Osowaw Junction, Florida

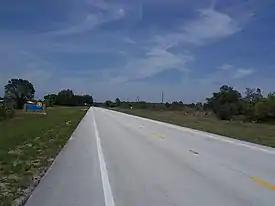
U.S. Route 441 as it runs through Osowaw Junction.

Osowaw Junction is a ghost town in Okeechobee County, Florida, United States located about 9 miles away from Yeehaw Junction. The current main road through the former community is US Route 441.